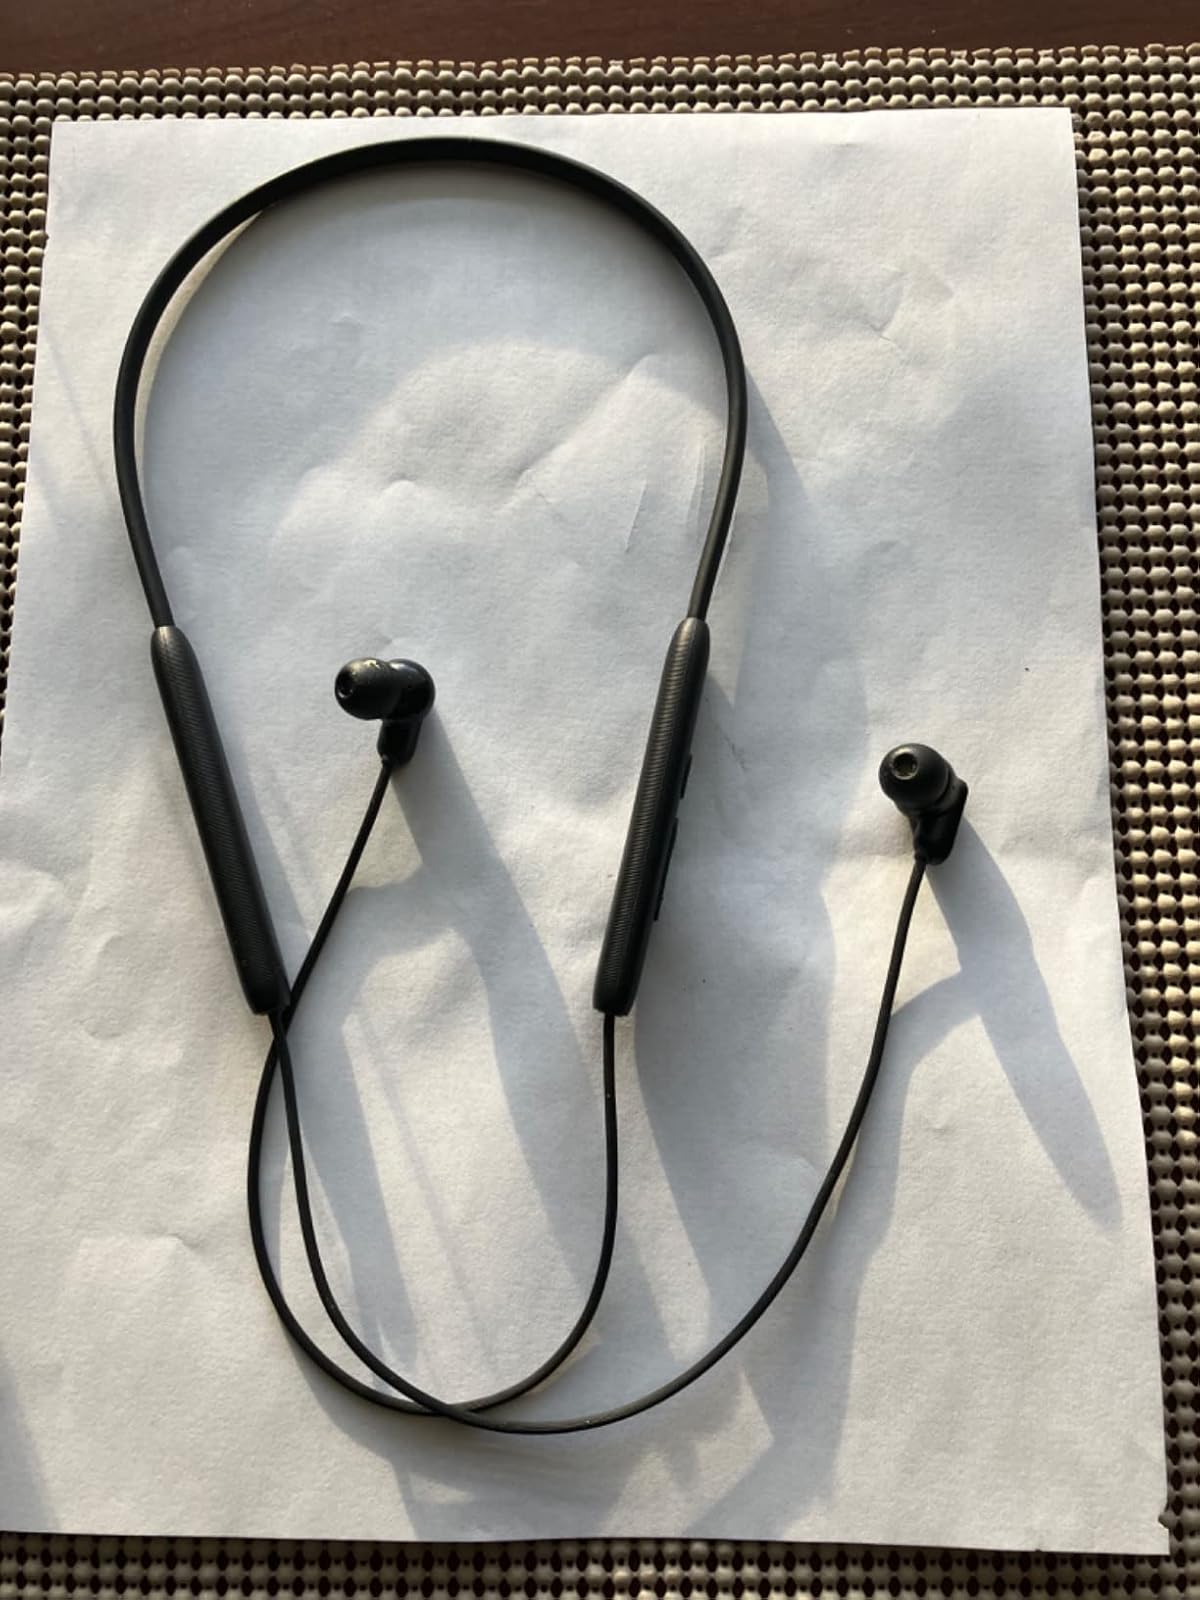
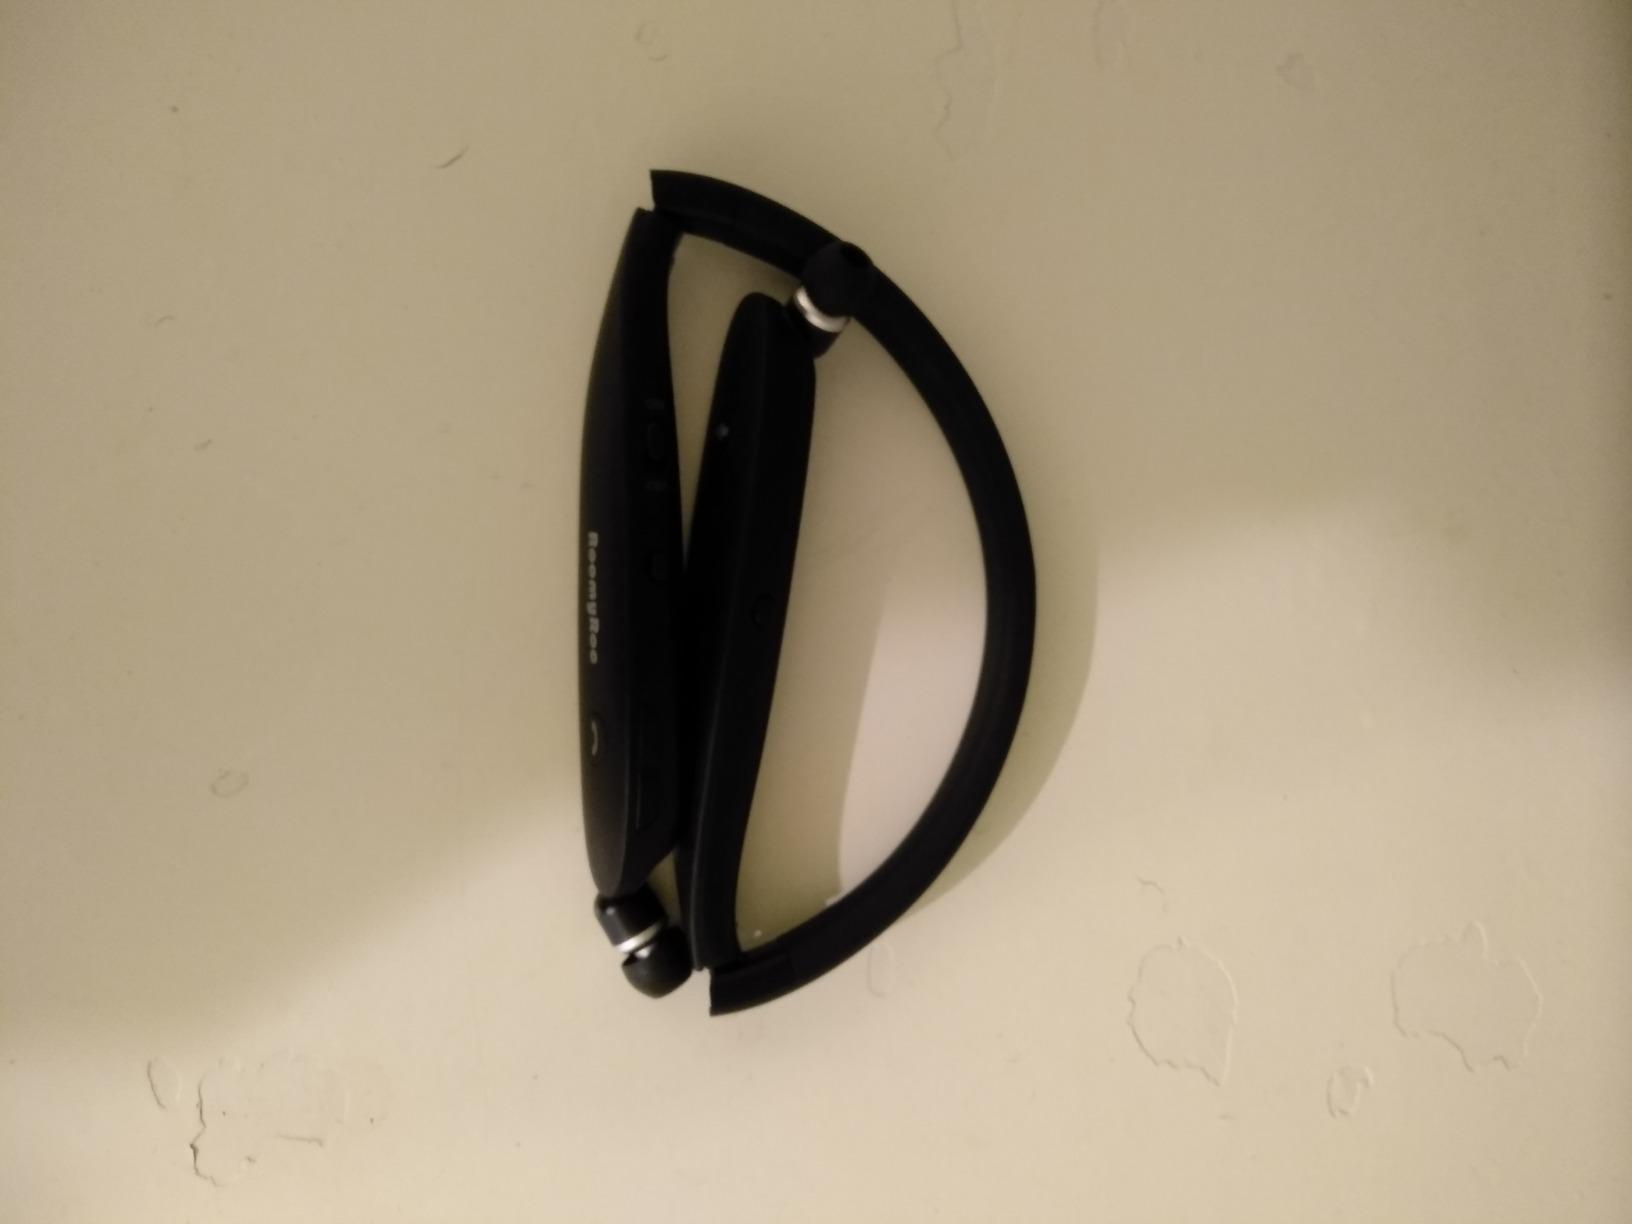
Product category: earbuds
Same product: no